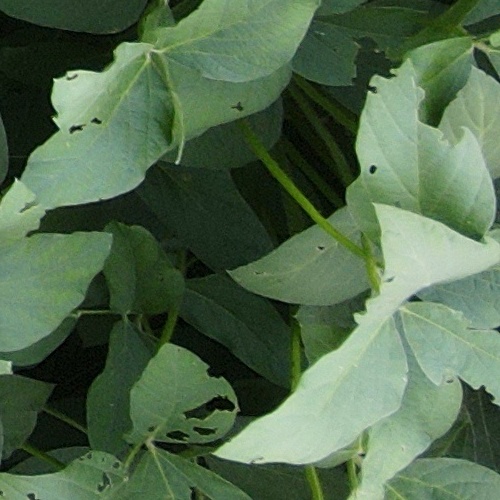
Label: Caterpillar